Akhaura Upazila

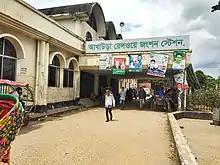

During the Indo-Pakistani War of 1971 for the liberation of Bangladesh, Pakistan Army planners predicted India would launch its main attack in the east along the Akhaura–Brahmanbaria axis; however, the army had no troops in this area, so the 27th brigade at Mymensingh was moved to Akhaura, except for two battalions (which became the 93rd brigade) that were retained for the defence of Mymensingh. Pakistan Army's 93,000 troops unconditionally surrendered to the Indian Army and India's local ally Mukti Bahini on 16 December 1971. This day and event is commemorated as the Bijoy Dibos in Bangladesh and Vijay Diwas in India.